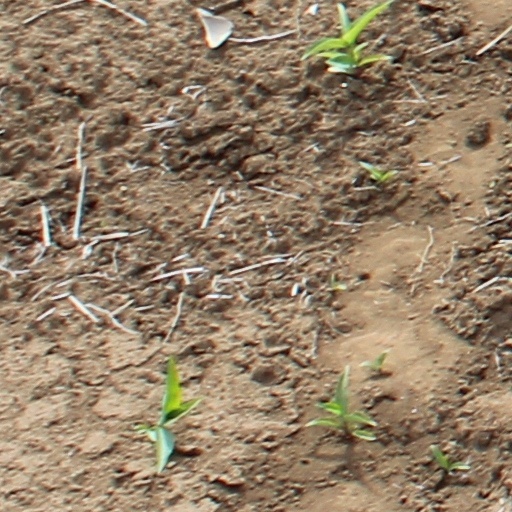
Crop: wheat